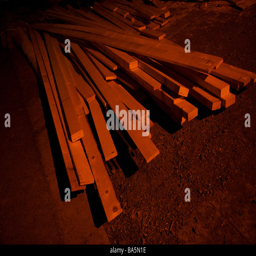
person on a construction site at night